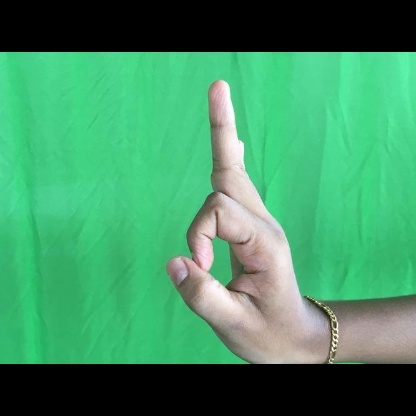
Mudra: Aralam